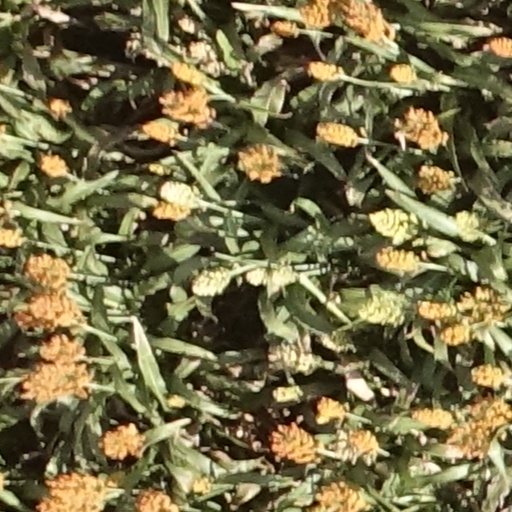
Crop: sorghum